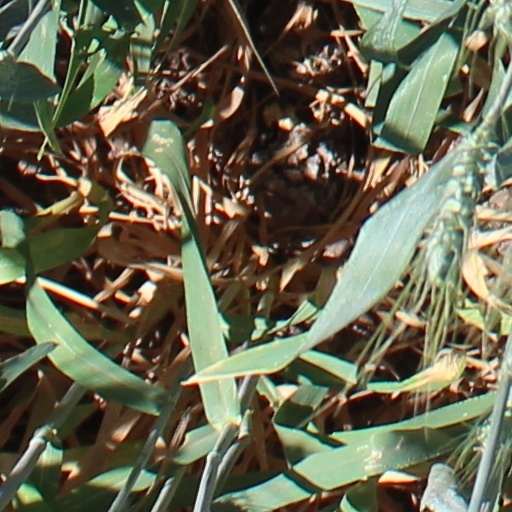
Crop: wheat